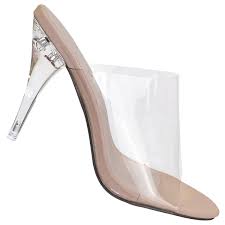
Label: Clog